Ex-Champ

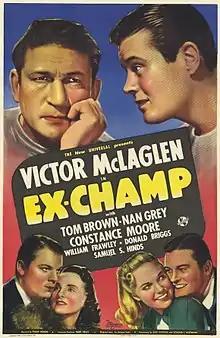
Poster for the film

Ex-Champ is a 1939 American drama film, directed by Phil Rosen. It stars Victor McLaglen, Tom Brown, and Nan Grey, and was released on June 16, 1939.